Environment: real
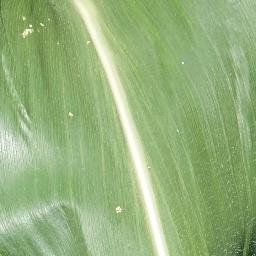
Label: healthy